Gobi (dog)

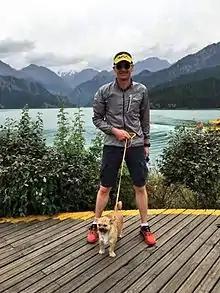
Dion and Gobi at Heavenly Lake, near Urumqi, China.

Gobi is a small, female Chihuahua mix that began following ultra marathon runner Dion Leonard at the beginning of Stage II of the Gobi Desert Run in China in June 2016.